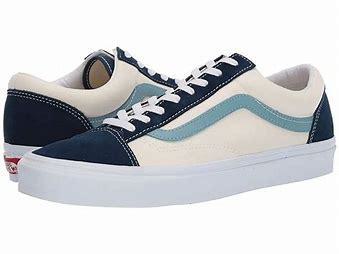
Brand: Vans
Model: Style 36